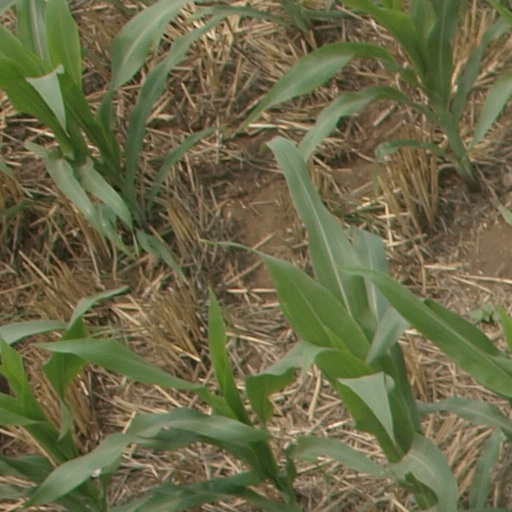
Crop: maize; corn